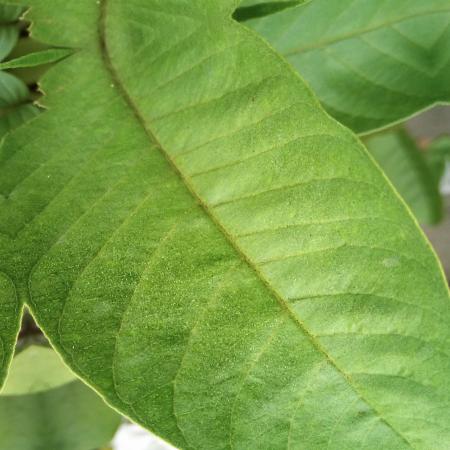
Label: Disease Free